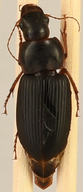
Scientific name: Harpalus pensylvanicus
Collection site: Konza Prairie Agroecosystem NEON (KONA), plot KONA_001